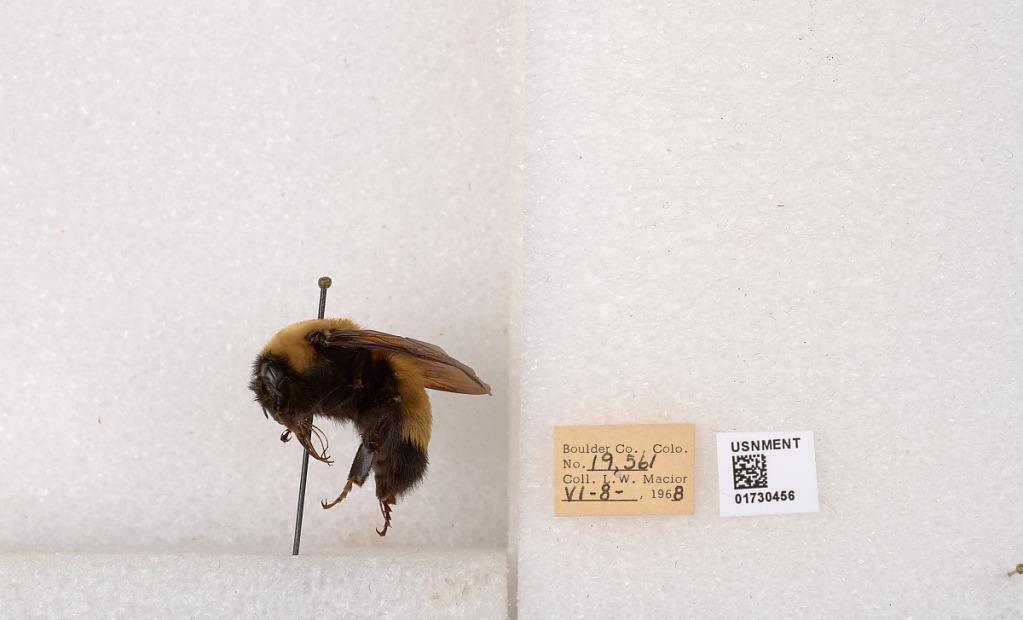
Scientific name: Bombus (Bombus) nevadensis Cresson
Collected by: L. Macior
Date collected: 1968-6-8
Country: United States
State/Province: Colorado
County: Boulder
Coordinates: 40.0925, -105.358